Kevin Parent

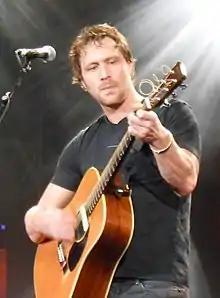
Parent in 2013

Kevin Parent (born 12 December 1972) is a Canadian singer-songwriter from Quebec. He is fluent in both English and French.